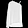
Label: Shirt